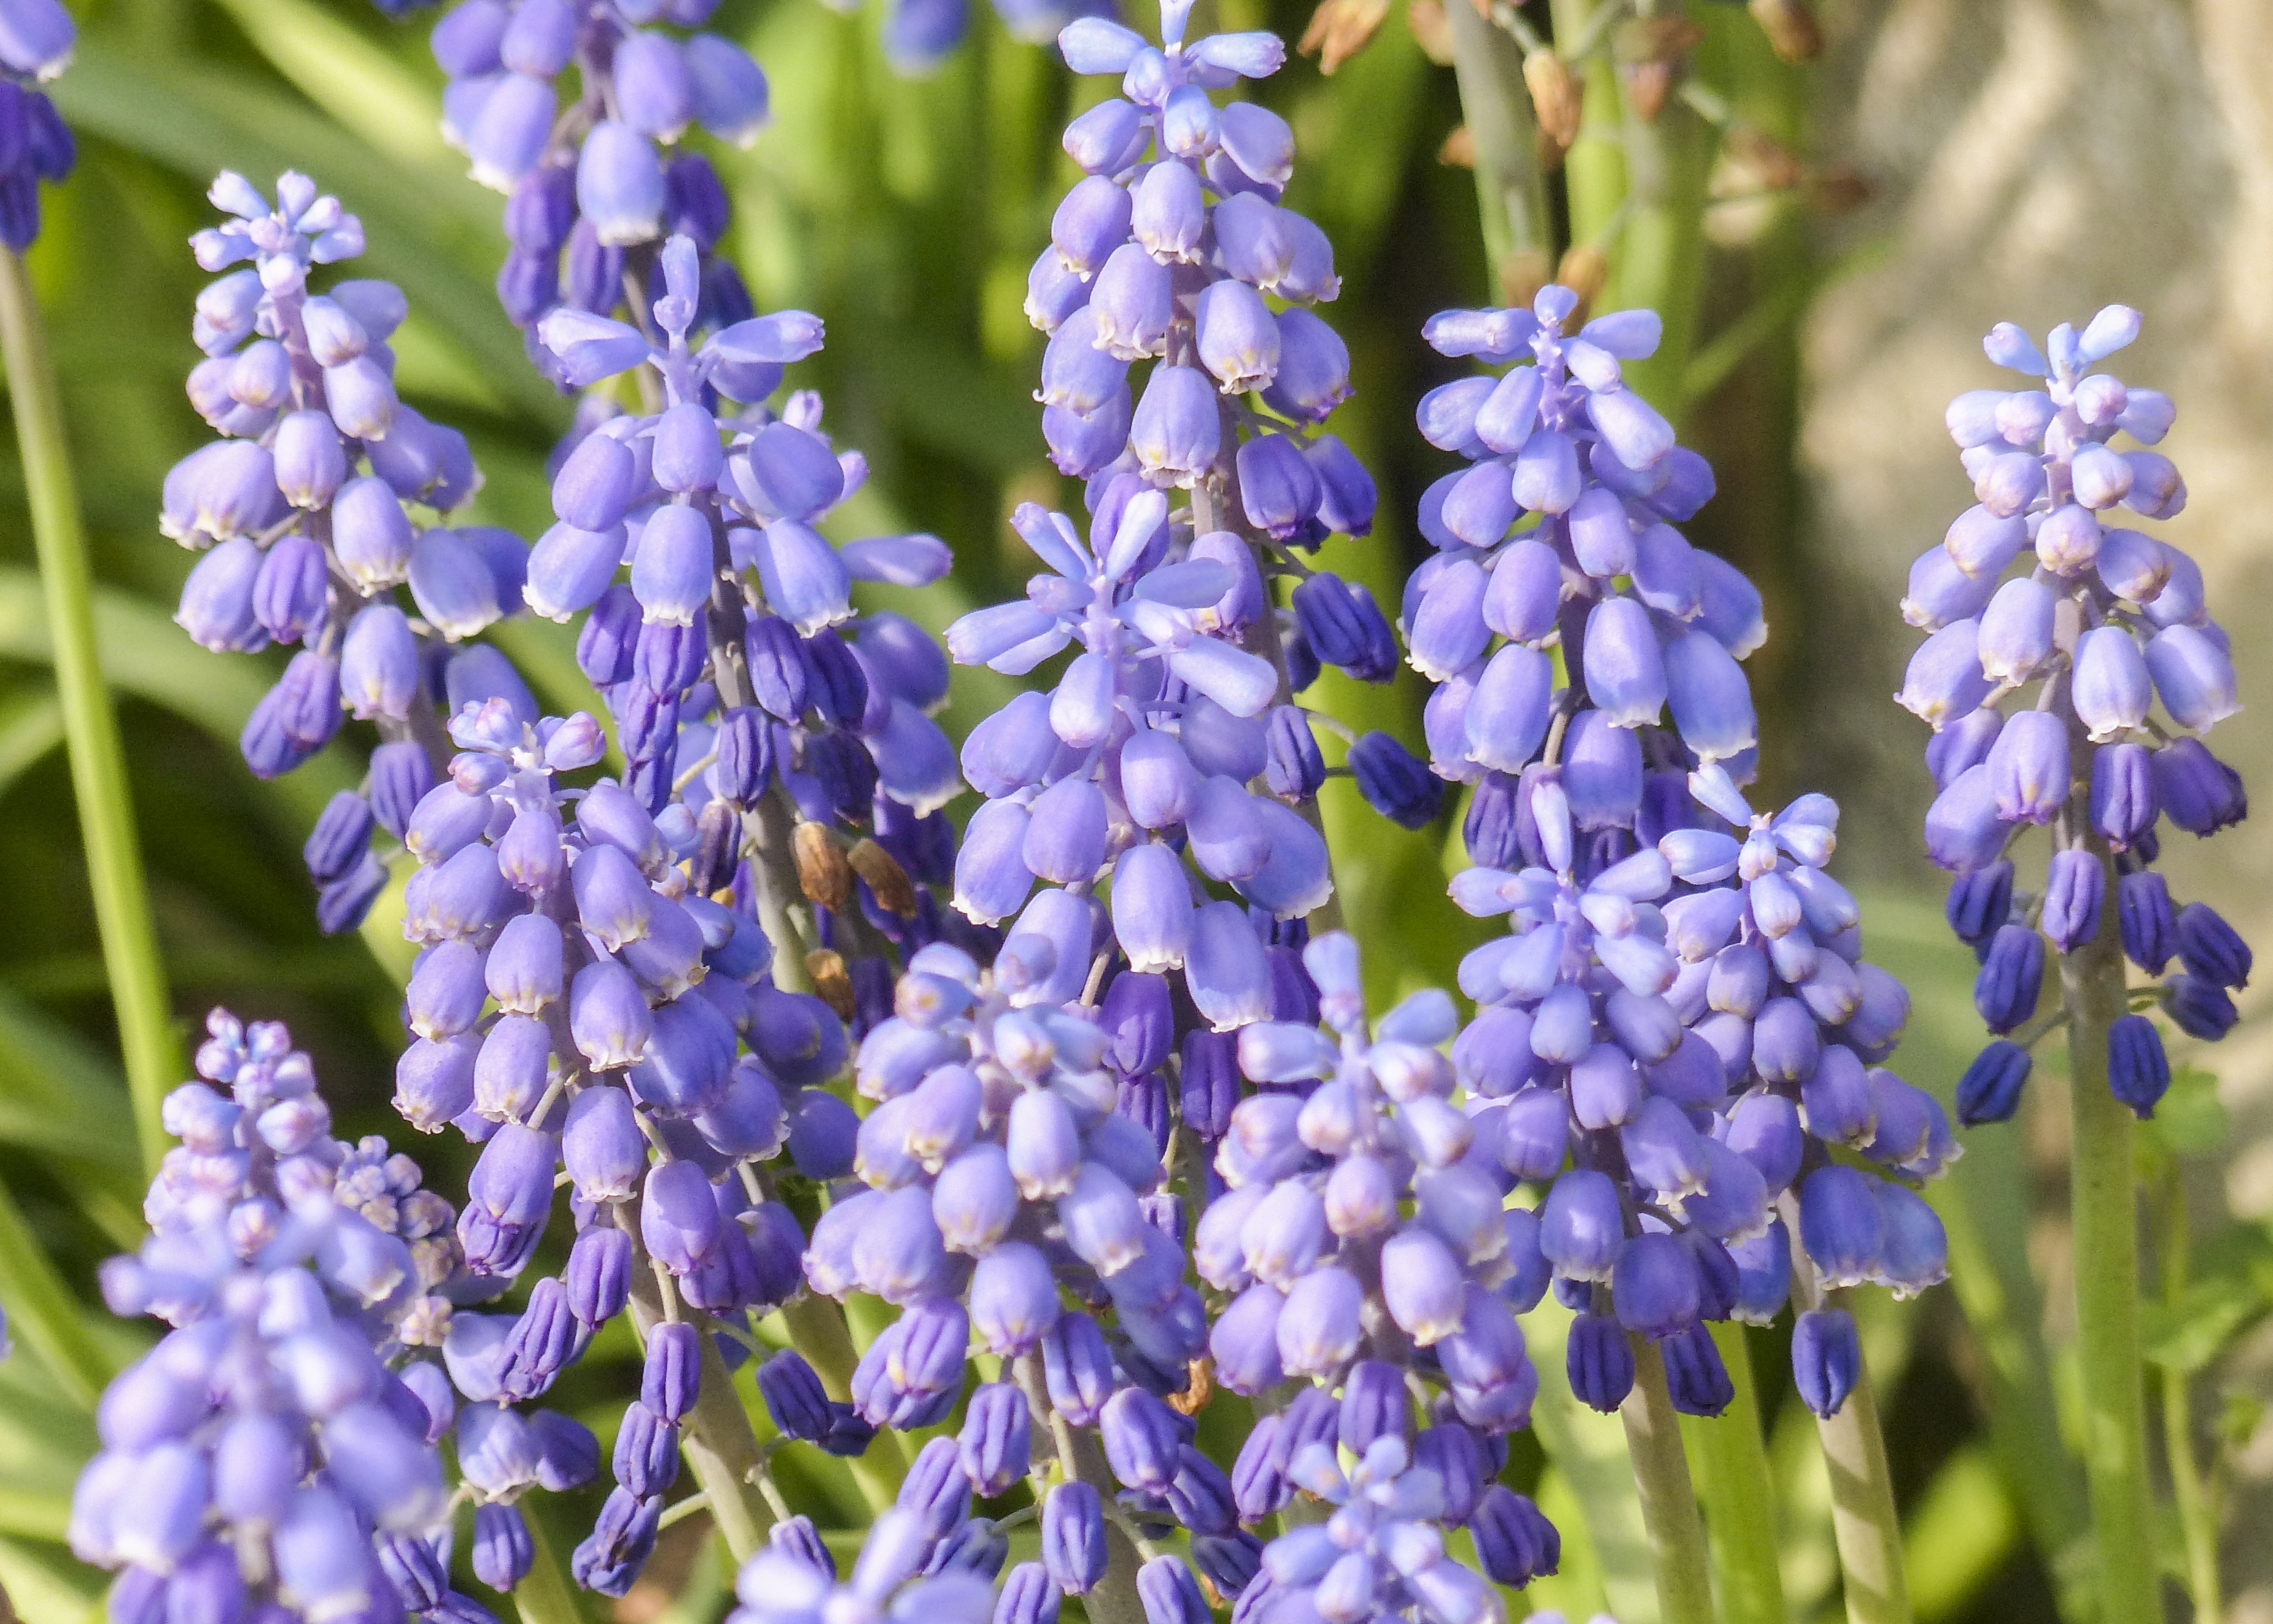
blossom, plant, grape, flower, purple, bloom, green, herb, fresh, botany, blue, colorful, garden, flora, wildflower, flowers, pretty, hyacinth, scilla, lupin, flowering plant, land plant, english lavender